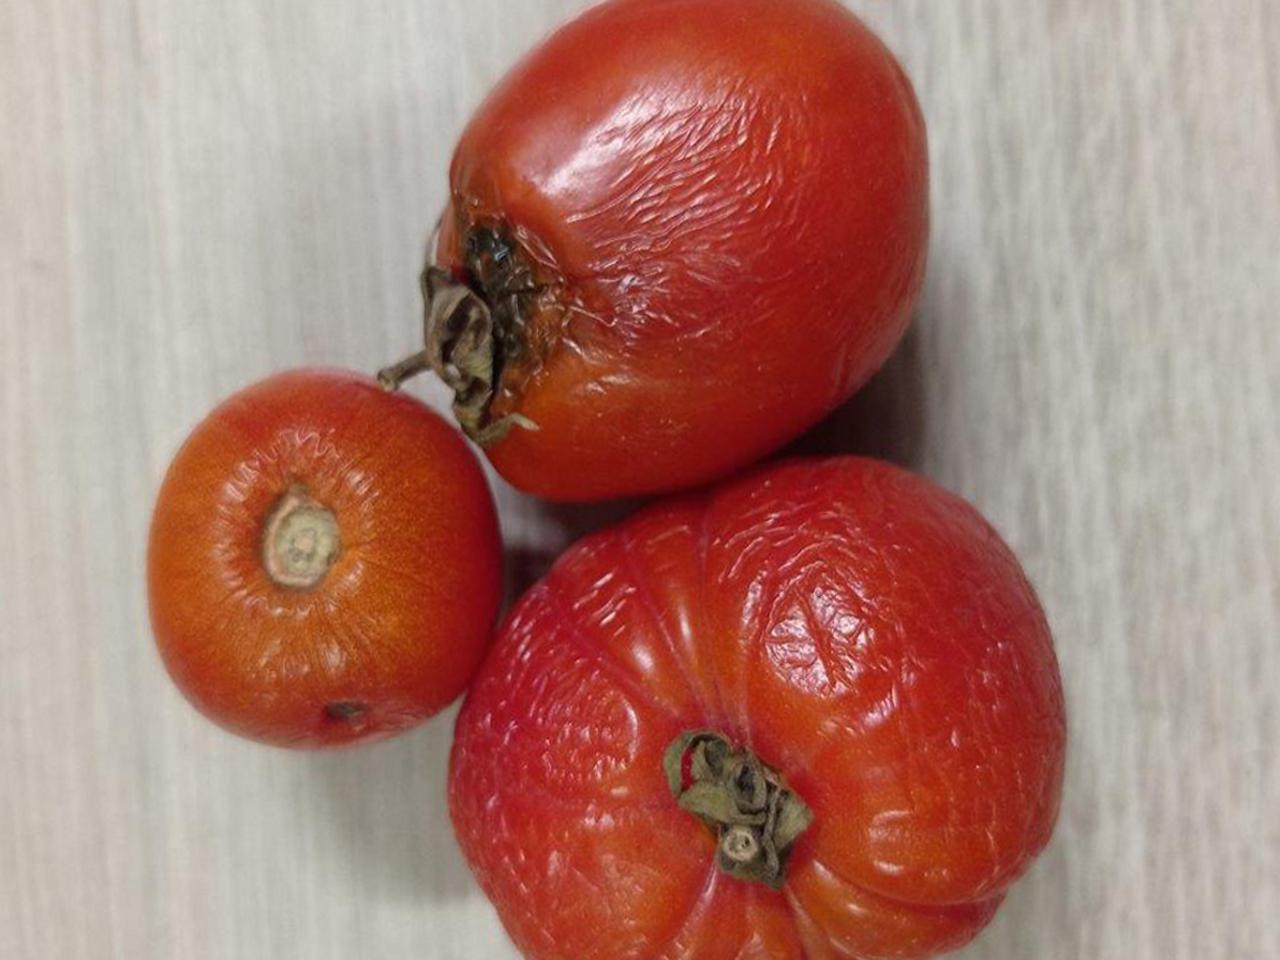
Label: Rotten